Nanguan music

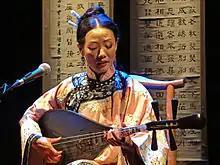
Wang Xin-xin playing Nanguan pipa. The Nanguan "pipa" is held in the ancient manner like a guitar which is different from the near-vertical way "pipa" is now usually held.

Nanguan (also nanyin, nanyue, xianguan, or nanqu) is a style of Chinese chamber music from the southern Chinese province of Fujian. Nanguan was first brought to Taiwan during the Ming dynasty by the Han Chinese immigrants who later settled predominantly in southern Taiwan, where they established quguan music societies to maintain and transmit their cultural practices. However, over the centuries, Nanguan evolved separately from its mainland counterpart, shaped strongly by Taiwan’s unique socio-political conditions and local influences.